Jurassic

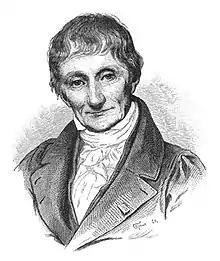

The chronostratigraphic term "Jurassic" is linked to the Jura Mountains, a forested mountain range that mainly follows the France–Switzerland border. The name "Jura" is derived from the Celtic root via Gaulish "*iuris" "wooded mountain", which was borrowed into Latin as a name of a place and evolved into "Juria" and finally "Jura".